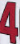
Number: 4